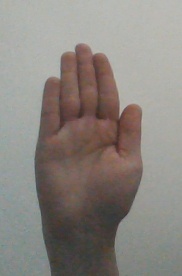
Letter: seen